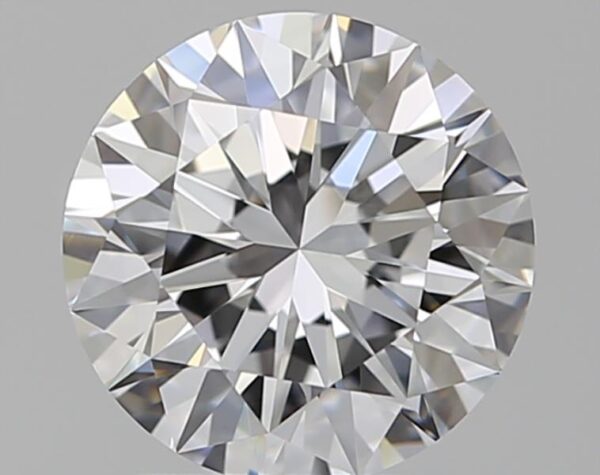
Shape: round
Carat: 1.51
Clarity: VVS2
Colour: D
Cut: EX
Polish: EX
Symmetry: EX
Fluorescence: M
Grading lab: GIA
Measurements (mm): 7.35 x 7.38 x 4.56